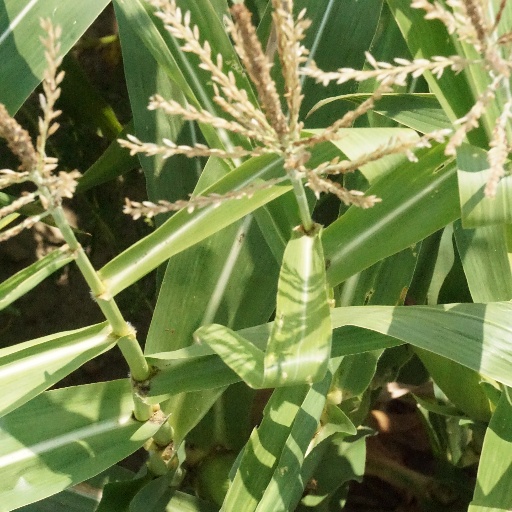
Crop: maize; corn